Dust of Life (2006 film)

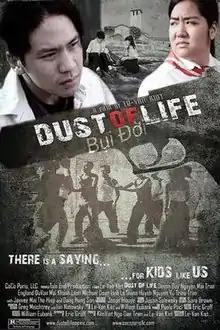
Original movie poster

Dust of Life, also known in Vietnamese as Bui Doi, is a 2006 film by director Le-Van Kiet, who also wrote the screenplay.